Kate Boy

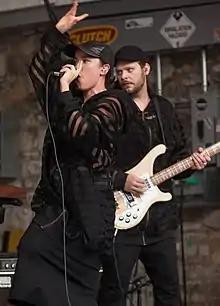
Kate Boy performing at SXSW in 2015.

Kate Boy are a Swedish synth-pop duo from Stockholm. The group was founded by Kate Akhurst, from Australia, and Markus Dextegen, from Sweden, together with former Swedish members Hampus Nordgren Hemlin and Oskar Sikow. All members have participated in writing, producing and playing instruments. They released their debut studio album, "One", in November 2015.